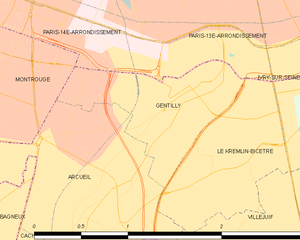
Carte des communes françaises Gentilly